C. L. Moore

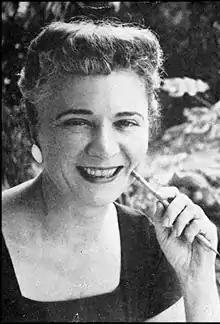
Moore

Catherine Lucille Moore (January 24, 1911 – April 4, 1987) was an American science fiction and fantasy writer, who first came to prominence in the 1930s writing as C. L. Moore. She was among the first women to write in the science fiction and fantasy genres (though earlier woman writers in these genres include Clare Winger Harris, Greye La Spina, and Francis Stevens, among others). Moore's work paved the way for many other female speculative fiction writers.